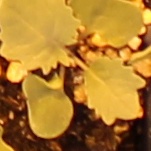
Label: Canola